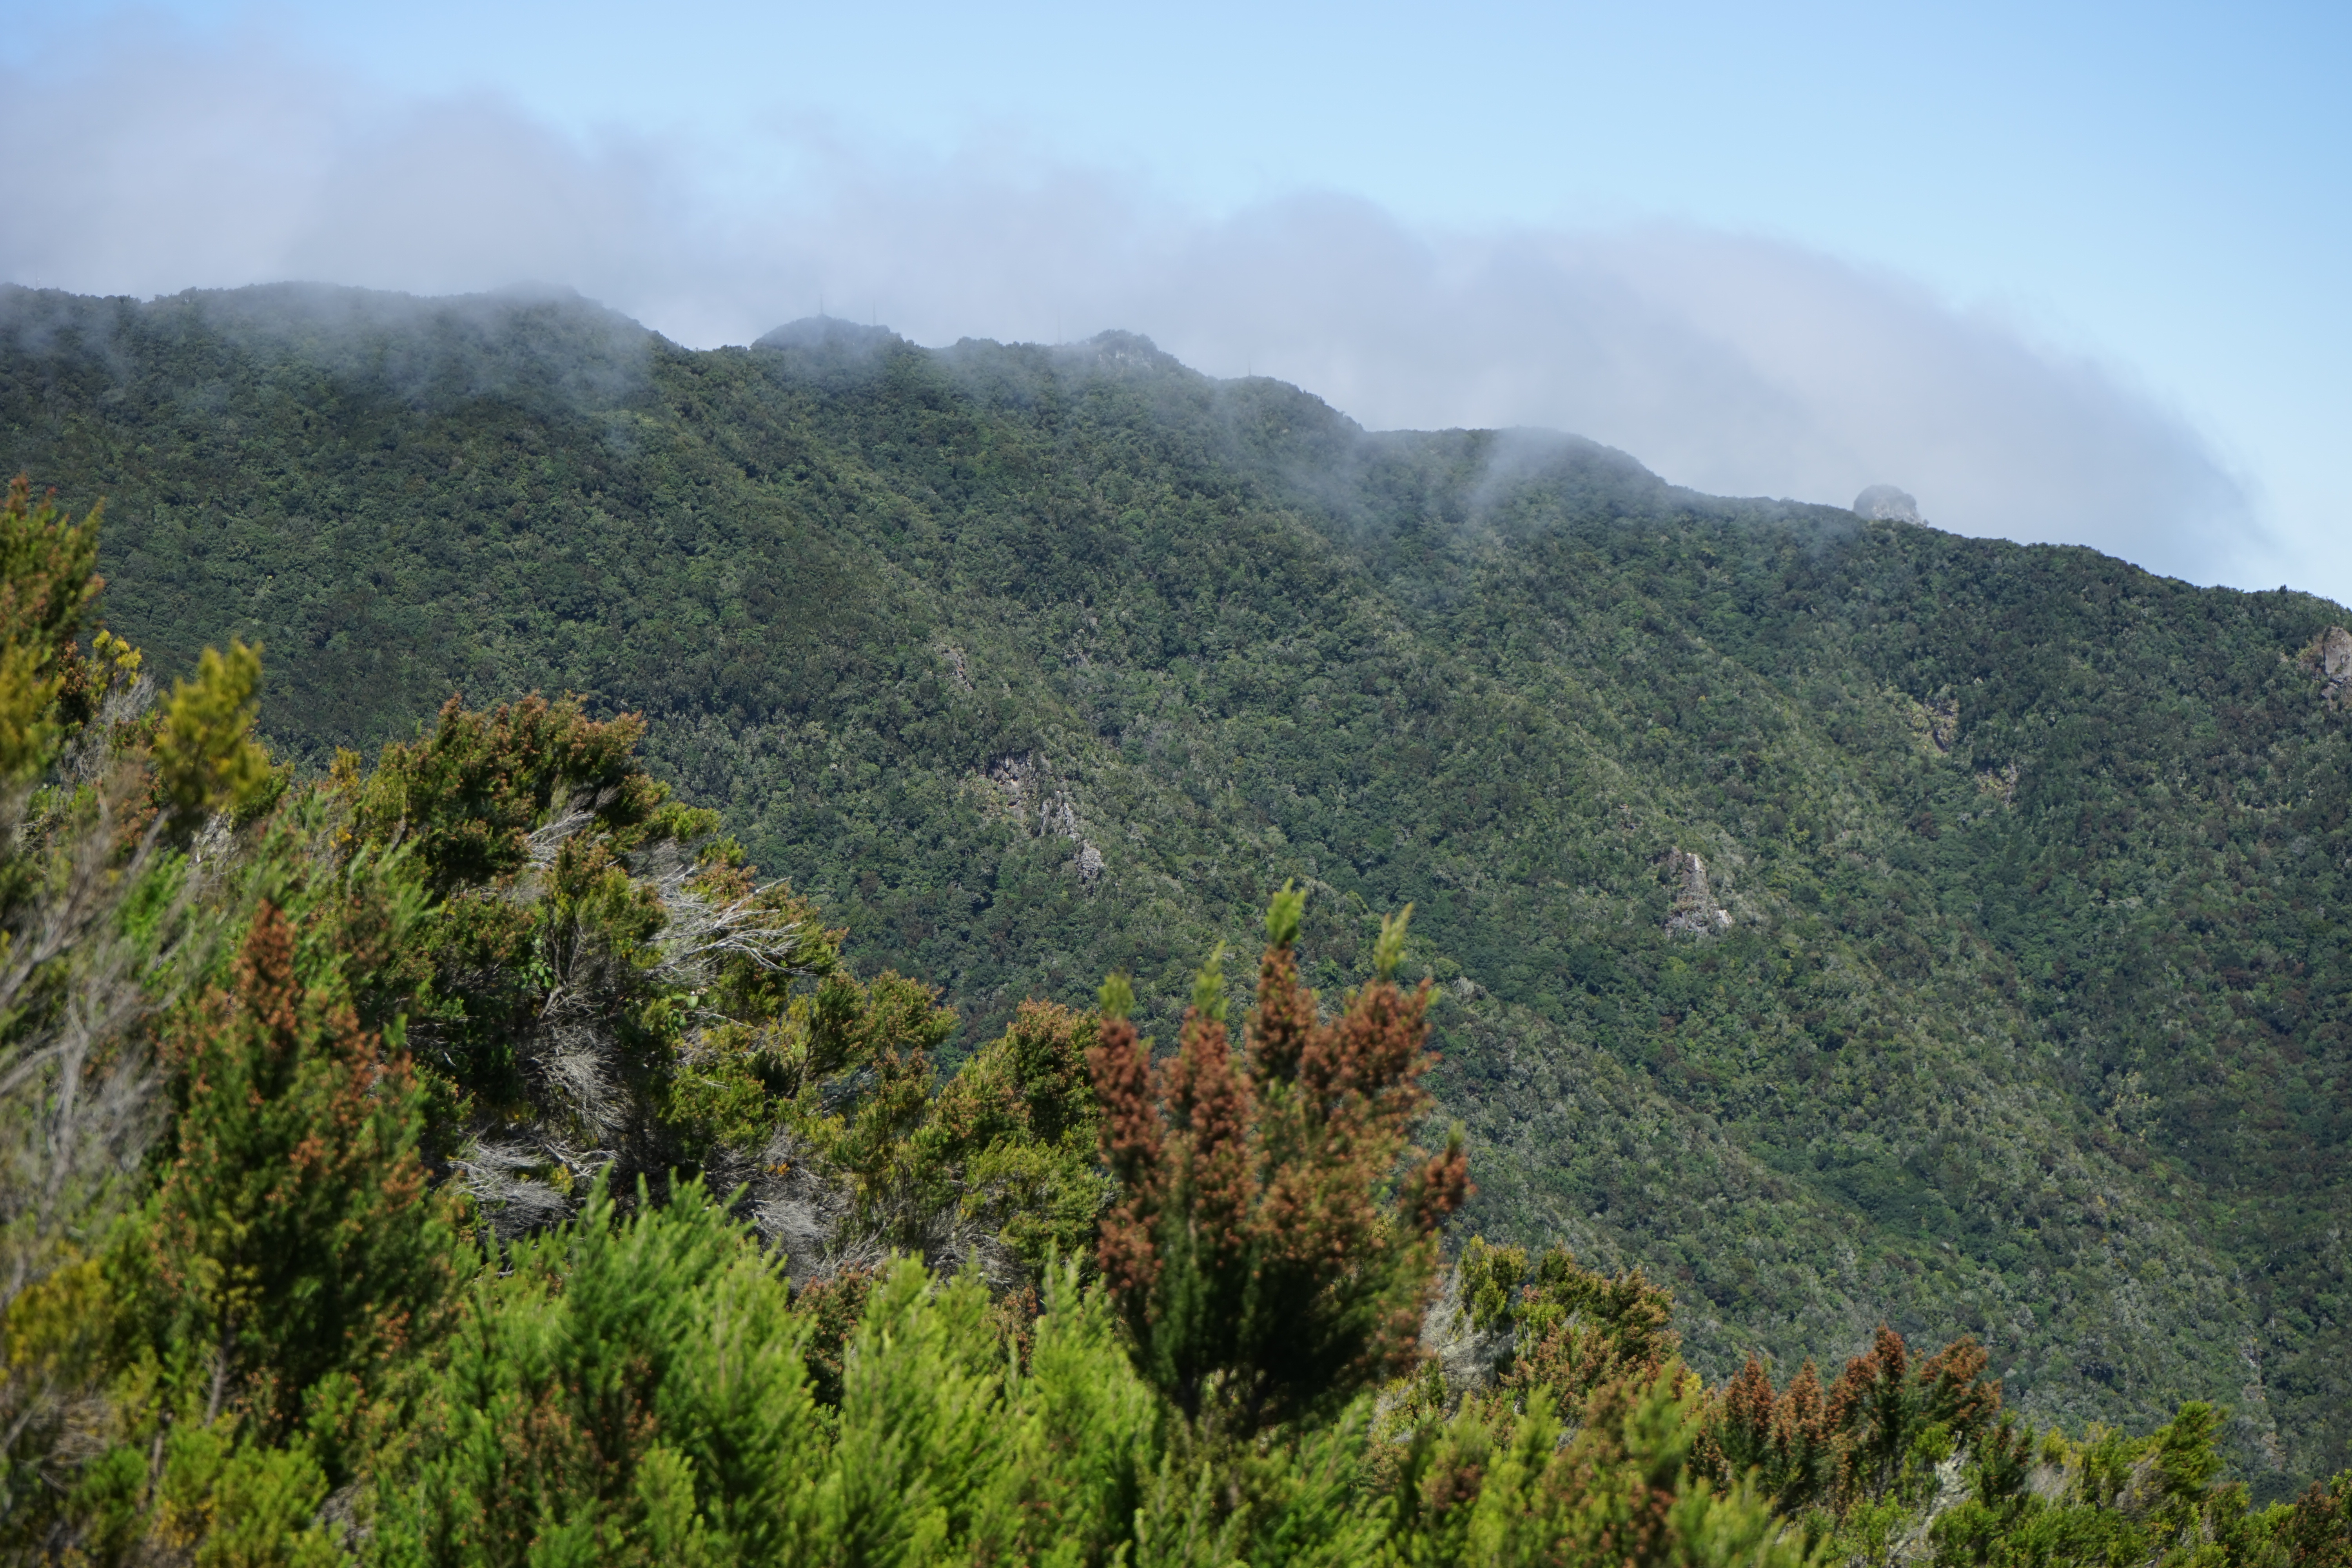
landscape, tree, nature, forest, wilderness, walking, mountain, trail, leaf, hill, adventure, valley, mountain range, jungle, autumn, ridge, vegetation, rainforest, forests, plateau, tenerife, habitat, viewpoint, ecosystem, biome, anaga mountains, natural environment, geographical feature, atmospheric phenomenon, woody plant, mountainous landforms, temperate coniferous forest, tree heath, ananagebirge, llano de los loros